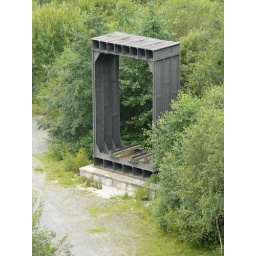
Brittannia Bridge over the Menai Straits had a serious fire , this is a cross section of the original rail bridge